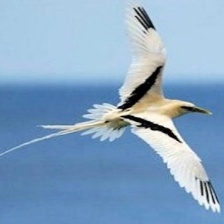
Species: WHITE TAILED TROPIC
Scientific name: PHAETHON LEPTURUS